Fabian Funke

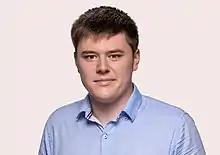

Fabian Funke (born 25 July 1997) is a German politician of the Social Democratic Party (SPD) who has been serving as a member of the Bundestag since the 2021 elections, representing the Sächsische Schweiz-Osterzgebirge district.